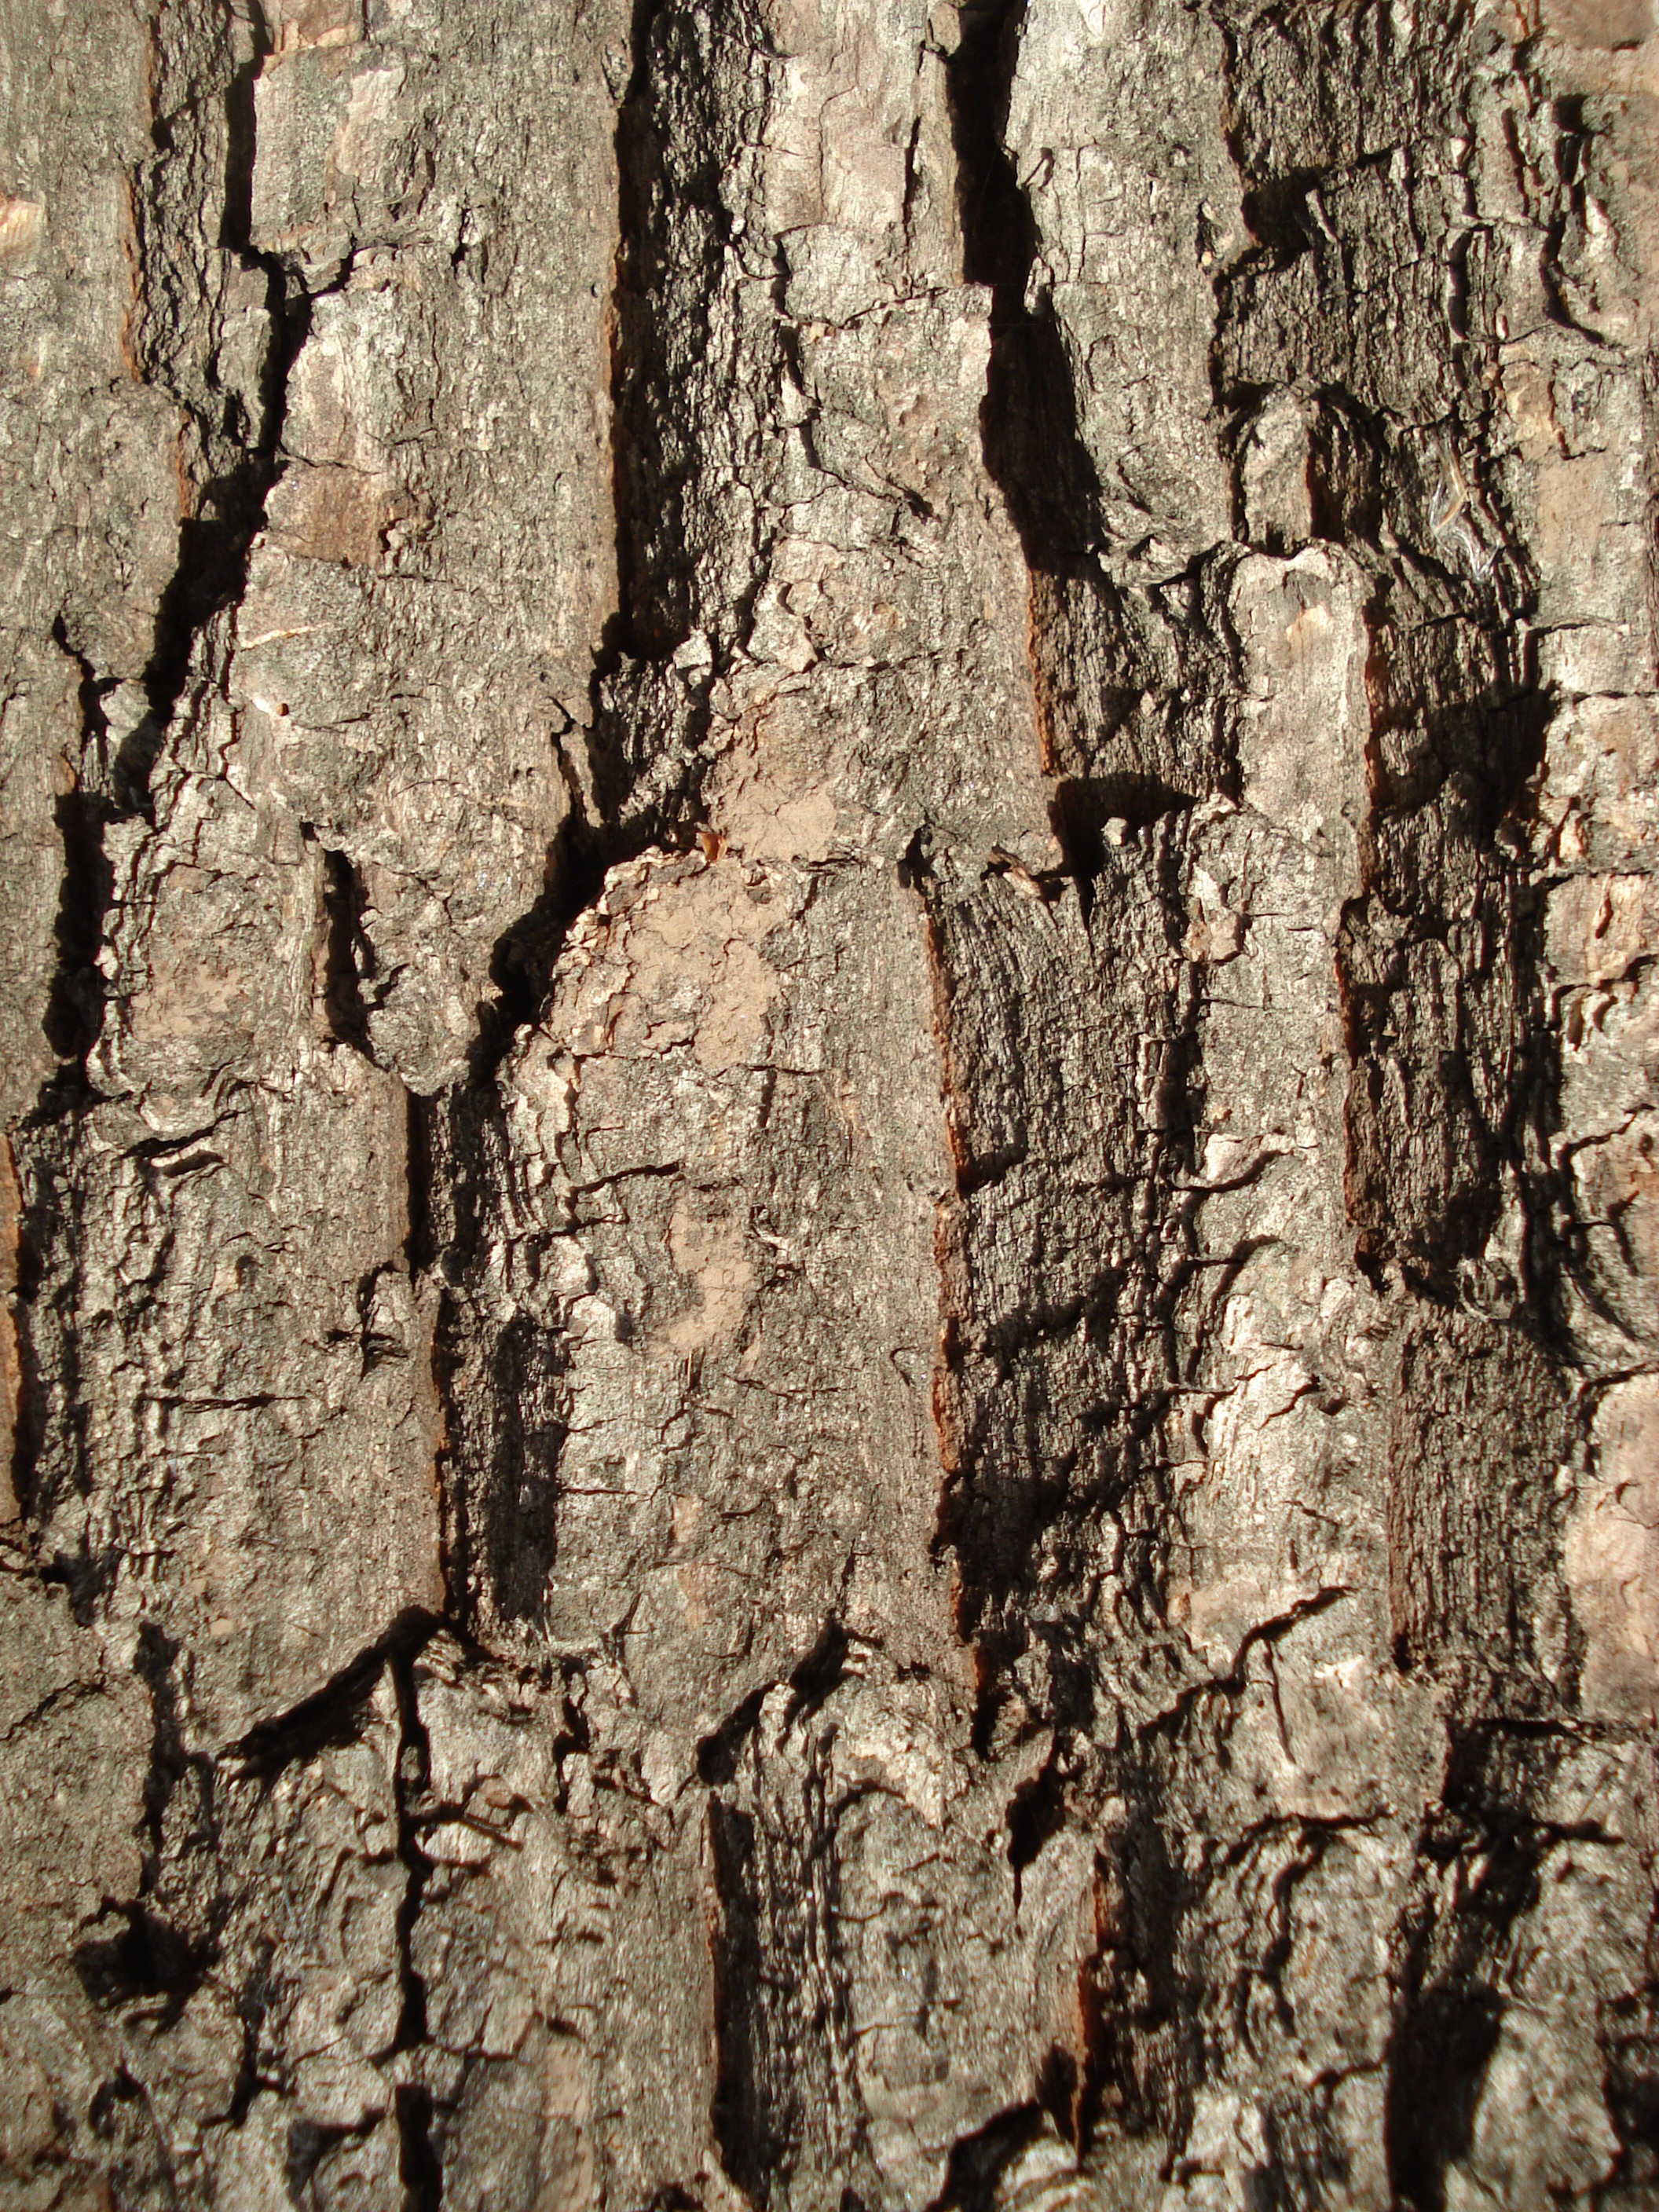
tree, nature, branch, plant, wood, texture, trunk, old, wall, bark, pattern, natural, brown, soil, stone wall, material, hardwood, wooden, flowering plant, ancient history, plant stem, woody plant, land plant